Pintle injector

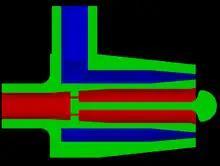
Another view, showing more clearly how fuel and oxidizer flow.

A pintle injector is a type of coaxial injector. It consists of two concentric tubes and a central protrusion. Propellant A (usually the oxidizer, represented with blue in the image) flows through an outer tube, coming out as a cylindrical stream, while propellant B (usually the fuel, represented with red in the image) flows within an inner tube and impinges on a central pintle-shaped protrusion, (similar in shape to a poppet valve like those found on four-stroke engines), spraying out in a broad cone or a flat sheet that intersects the cylindrical stream of propellant A.